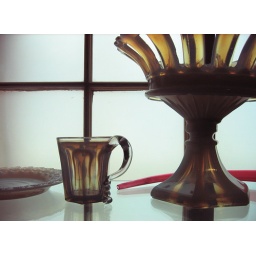
this glass was opahlescent in real life. i have no idea why it looks brown in this photo.